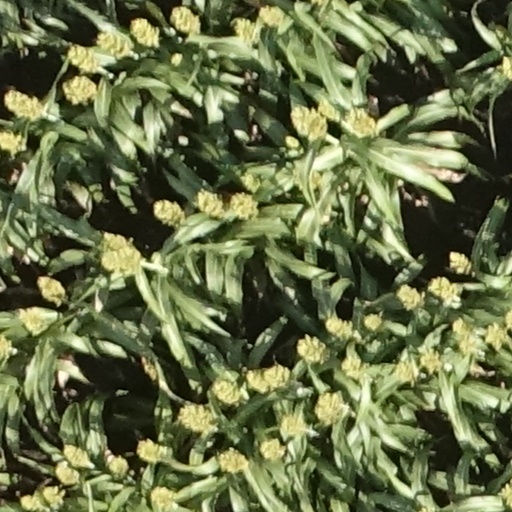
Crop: sorghum